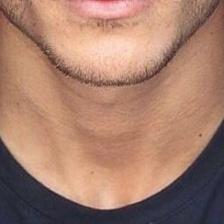
Label: faces